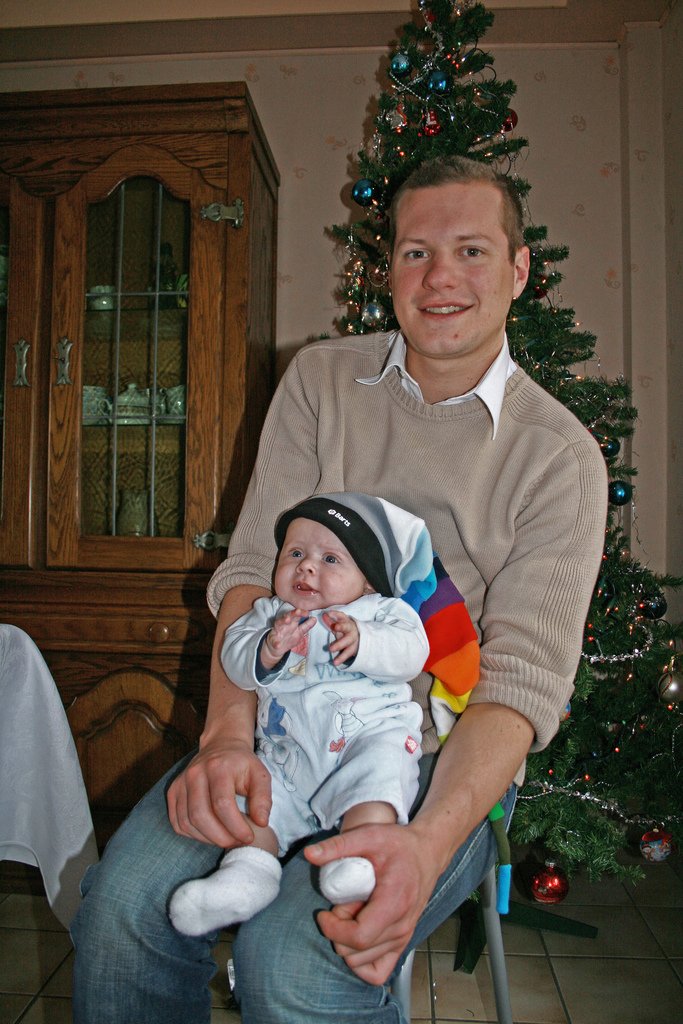
Label: not_food